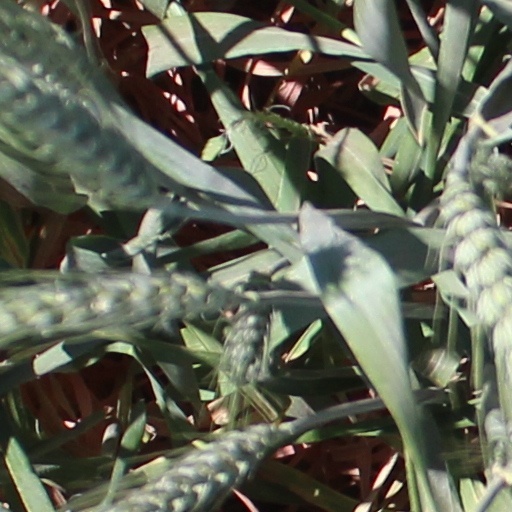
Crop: wheat